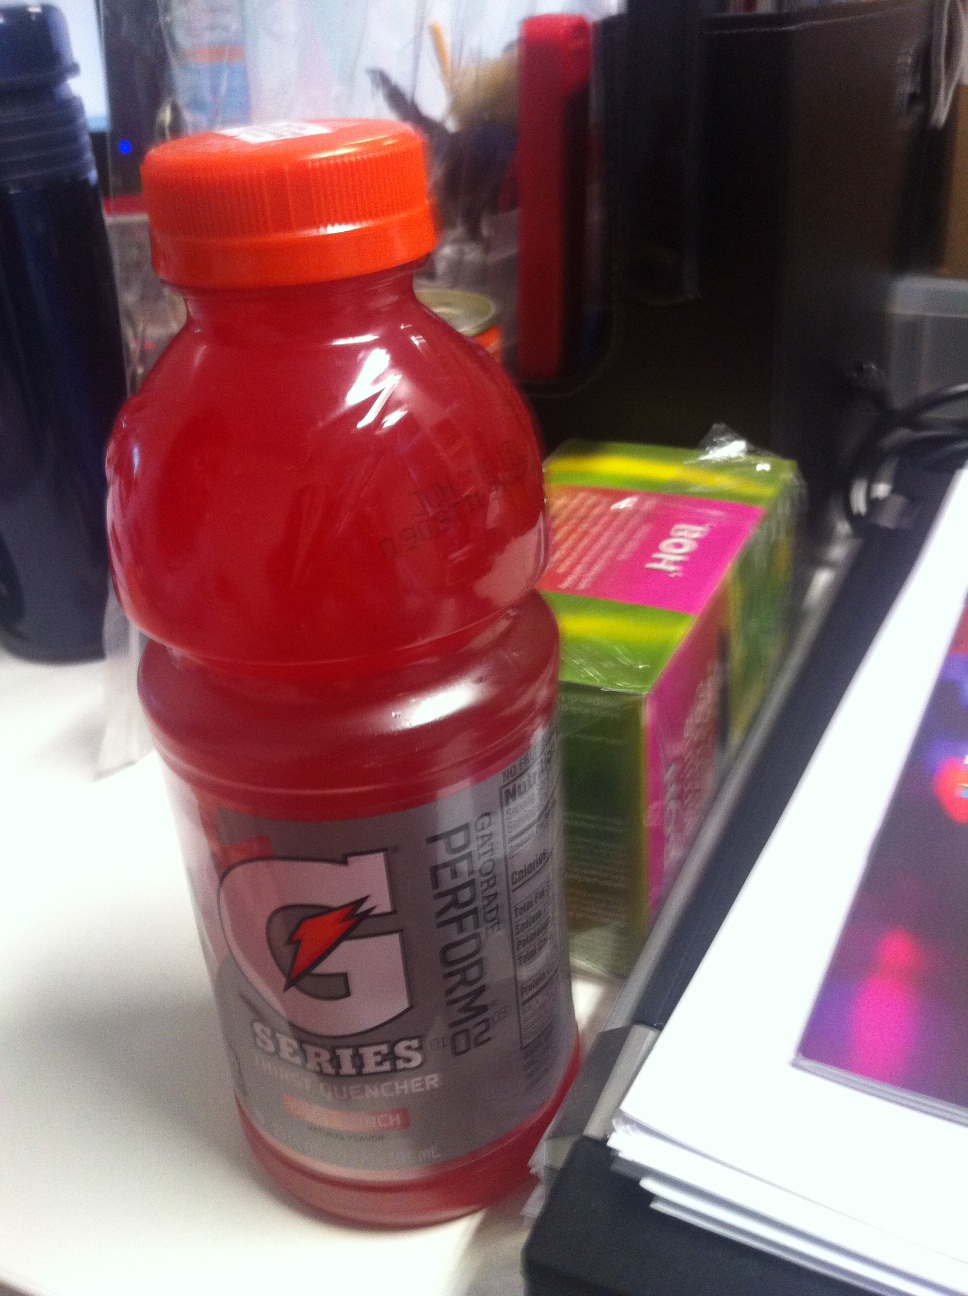Question: What is the color of this drink?
Answer: red